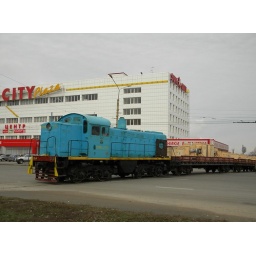
Industrial Diesel-hydraulic locomotive operated by Kharkiv Nuclear-Turbine building plant 'TurboAtom' is crossing the Moscow avenue in Kharkiv city